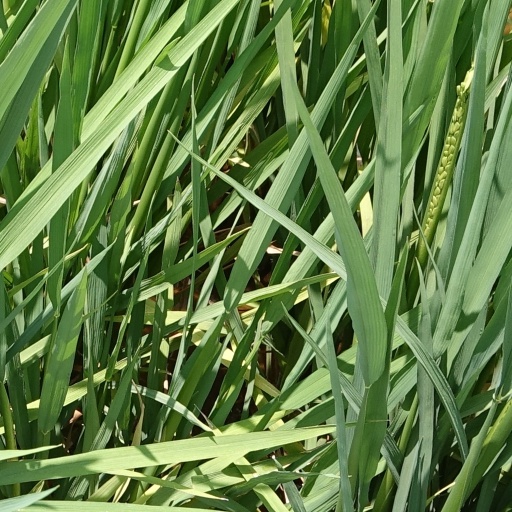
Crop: rice